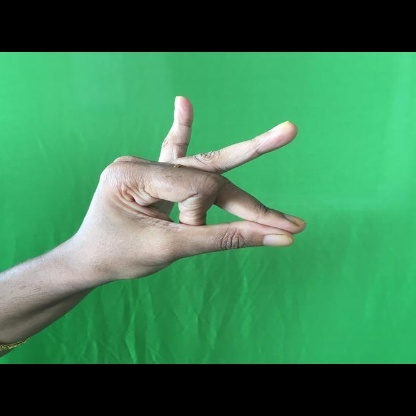
Mudra: Bramaram